Jai Lucas

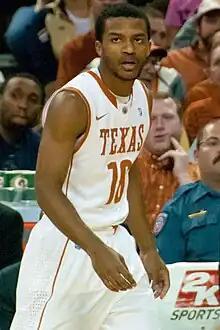

Jai Powell Lucas (born December 5, 1988) is an American basketball coach and former player. He is the head coach of the Miami Hurricanes men’s basketball team. He played college basketball for the Texas Longhorns.